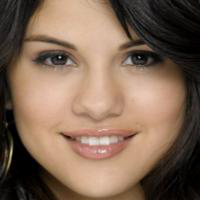
Age group: age 11-20